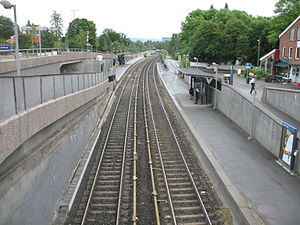
Smestad Station
Smestad Station.
Smestad Station er en metrostation på Røabanen på T-banen i Oslo. Stationen ligger i Smestad, på sydsiden af Sørkedalsveien, og dermed lige netop indenfor bydelen Ullern. Stationen ligger historisk set på Røabanen, men Kolsåsbanen grener af vest for stationen, der derfor betjenes af begge baner.